Carmel College, Thornlands

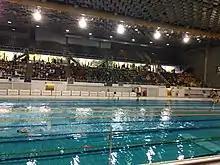
Carmel College Swimming Carnival held at the Brisbane Aquatics Centre at the Sleeman Sports Complex, Carina (5.2.2020)

Arts Co-Curricular is the centralised arts program at Carmel College. It contains all areas of music, drama, dance, visual art, public speaking and debating.